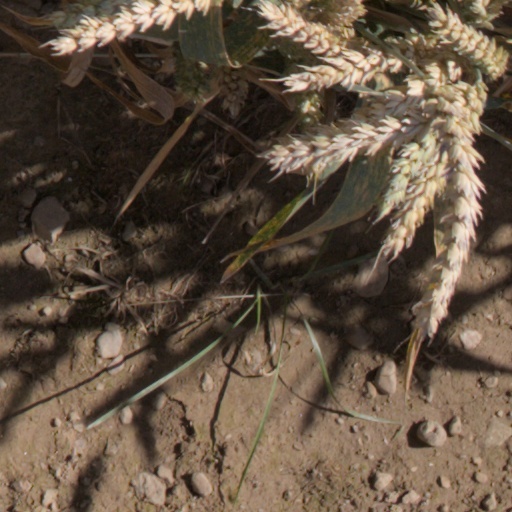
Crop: wheat